NSB Di 1

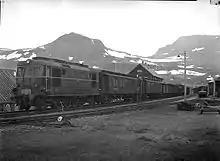
Di 1 at Finse Station in 1942

The locomotive was initially used on the Bergen Line. The advanced designed, combined with lack of suitable competence among NSB's staff and lack of spare parts, resulted in the locomotive seeing little revenue use. After a few years it was taken out of service and did not re-enter use until 1947, when the diesel shortage had diminished. A contributing factor was also the poor workmanship caused by the wartime industry. The locomotive was transferred from Oslo to Bergen District on 20 December 1945 and was used on the Bergen Line. During 1952 the locomotive started being used on the Dovre Line, and it was official transferred to Trondheim District on 20 October.